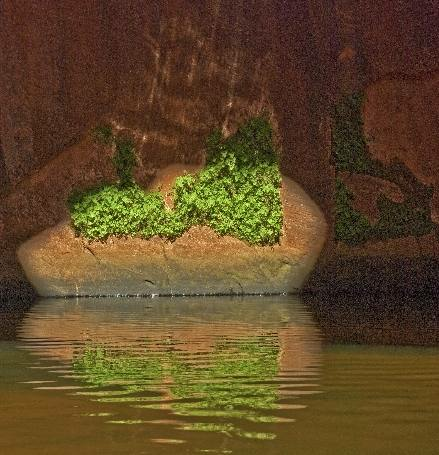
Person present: No